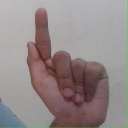
अक्षर: ळ